Washington Harbour

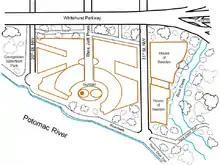
Map of the Washington Harbour complex as of 2013.

The Chessie System and Western Development hired GMR Limited, an architectural firm located in Rockville, Maryland, to design Washington Harbour. The company submitted its proposed design to the Commission of Fine Arts in the fall of 1979. This design was a six-story, squat, heavily massed set of buildings (connected by bridges on the upper level) which utilized as much of the development area as possible. The CFA voiced concern about the massing of the complex, and GMR Limited lowered its height to just three stories. The changes were not enough, however, and the CFA rejected the proposed design in December. A month later, Western Development hired nationally known architect Arthur Cotton Moore to redesign Washington Harbour. Taking up the suggestions of the CFA, Moore said he would use a variety of colors for the project and possibly design smaller buildings with more space between them. Meanwhile, city officials backed off their unequivocal support for the project. In addition, the NCPC ordered that an environmental impact statement (EIS) be drawn up for the various development and park proposals, a study which would take at least six months to complete. With the redesign and EIS requirements, Western Development officials said the start date for their project was being pushed from fall 1980 to March 1981. The company also gave a name to its partnership with the Chessie System: Washington Harbour Associates.